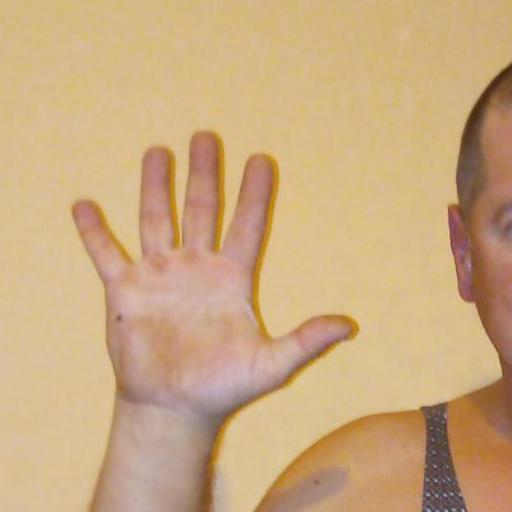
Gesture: palm